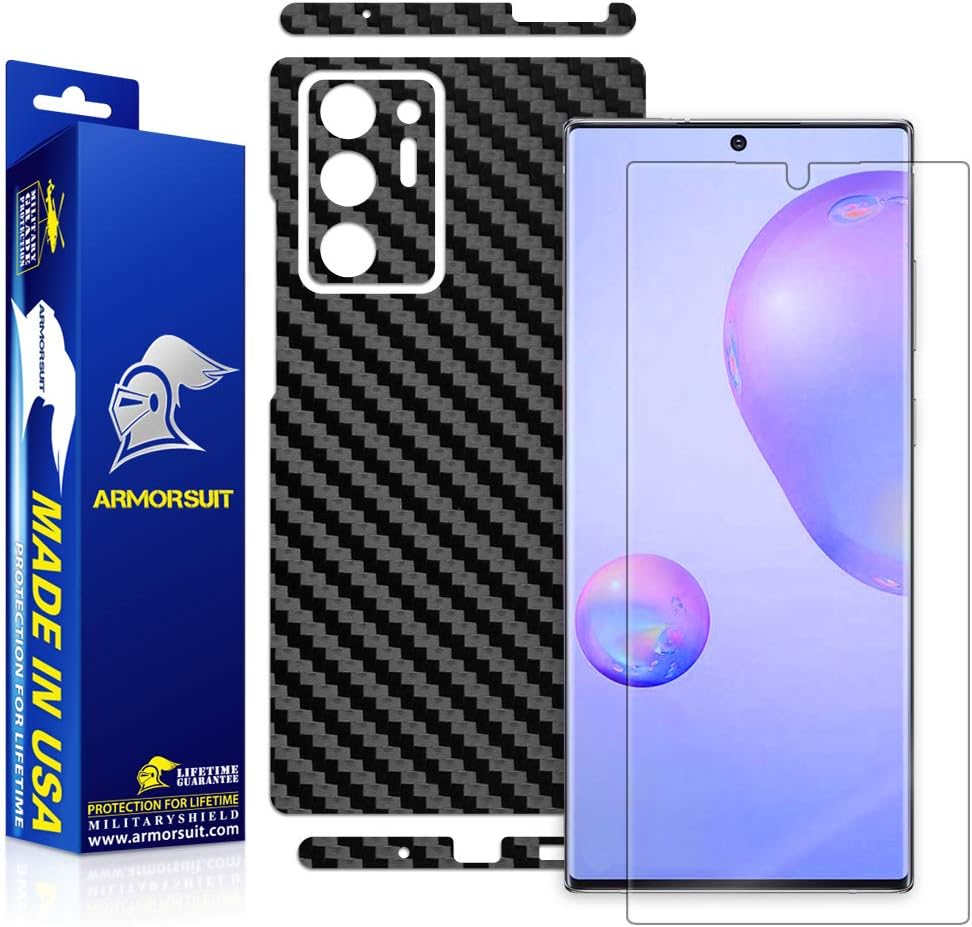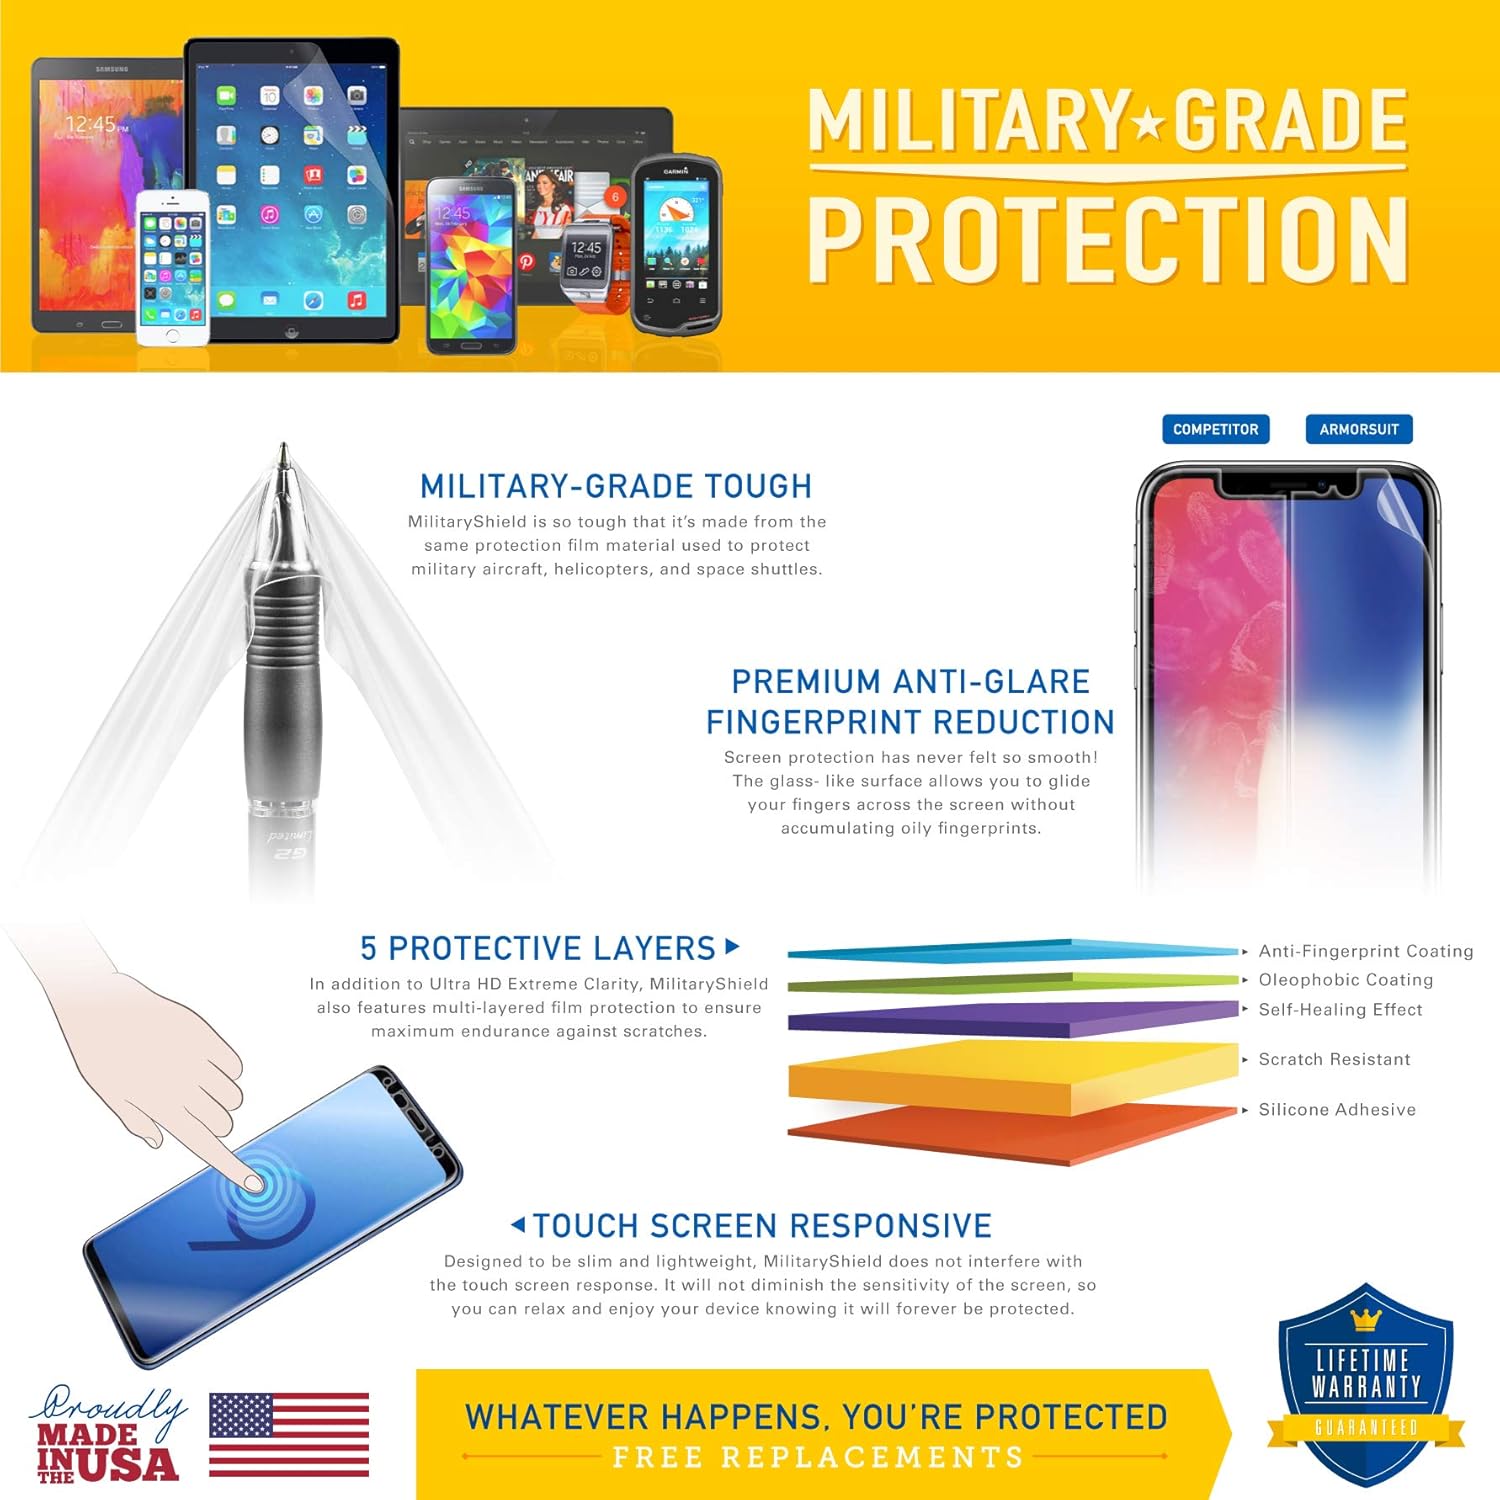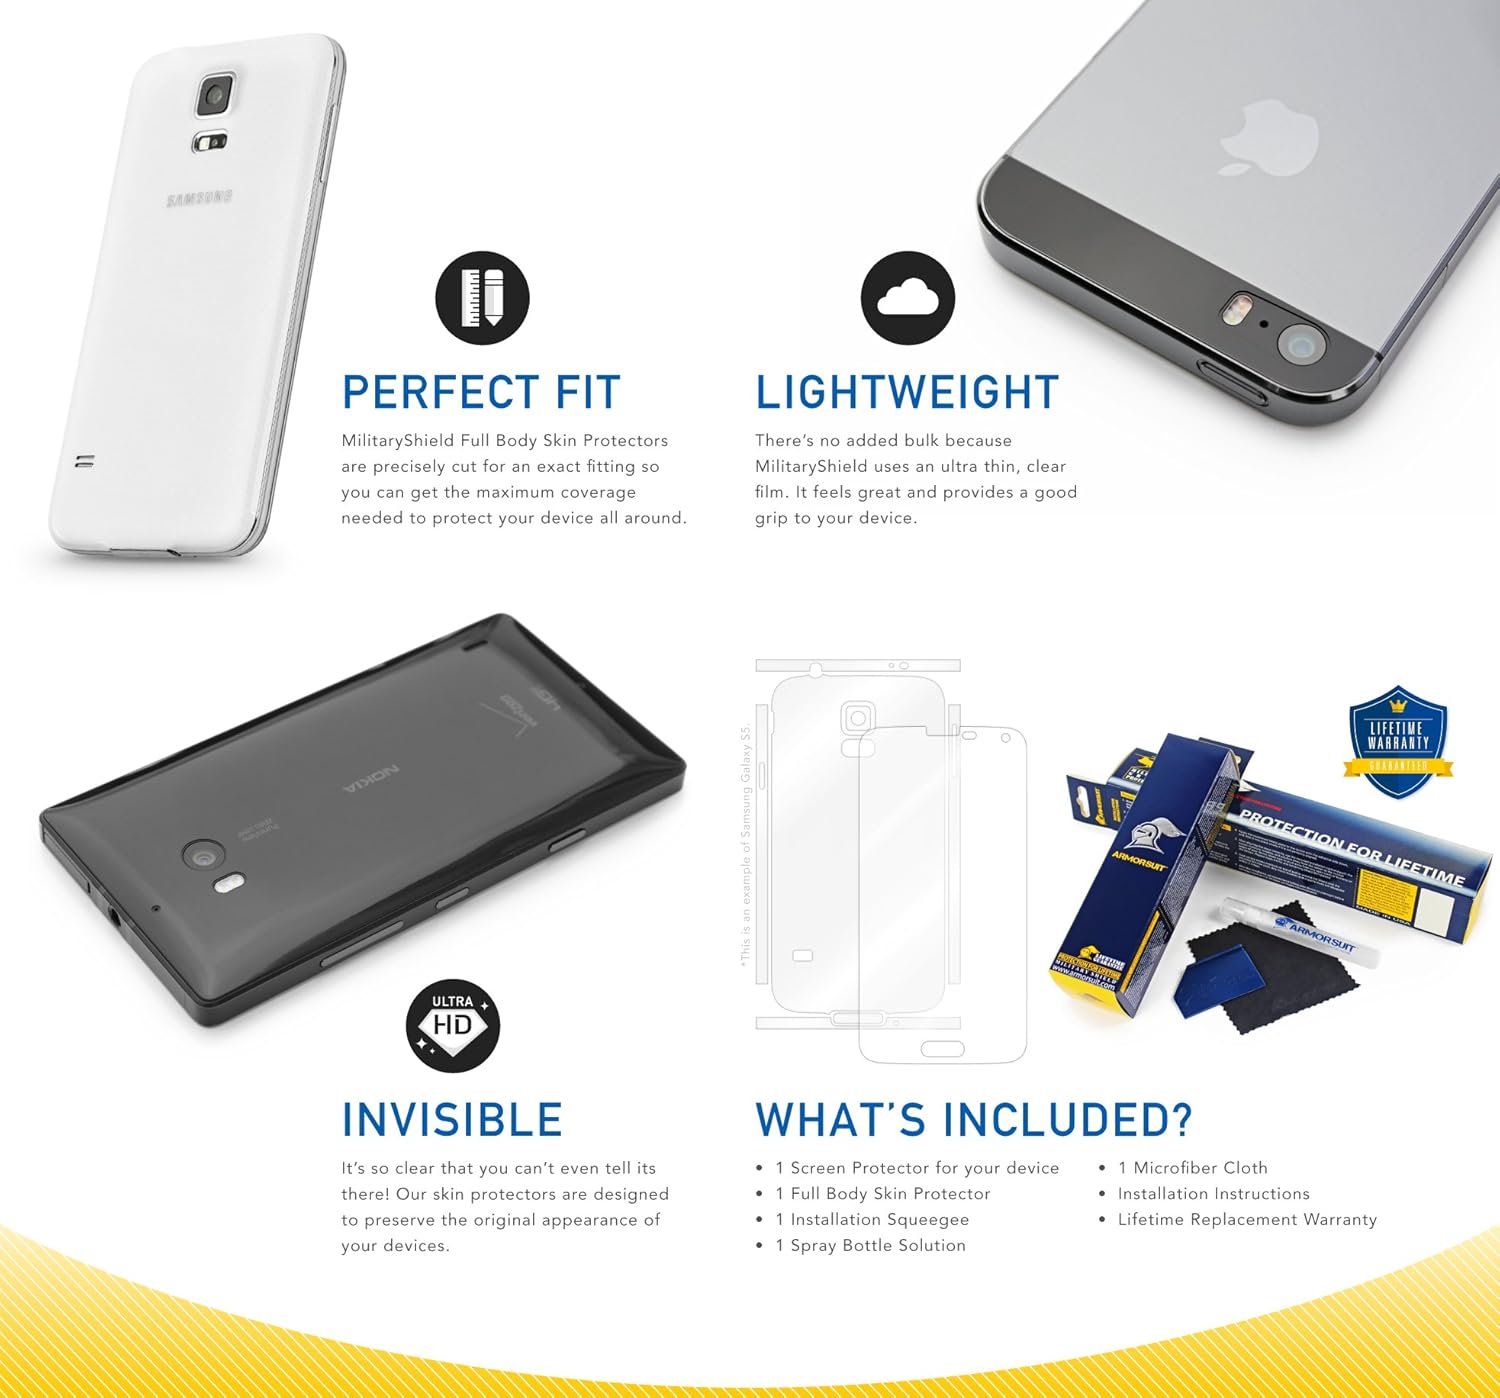
Armorsuit MilitaryShield Black Carbon Fiber Skin Wrap Film + HD Clear Screen Protector Designed for Samsung Galaxy Note 20 Ultra - Anti-Bubble Film
Category: Cell Phones & Accessories
Samsung Galaxy Note 20 Ultra (2020) Black Carbon Fiber Film Skin Wrap Military Grade Protection ArmorSuit MilitaryShield features exceptional clarity and UV protection to prevent yellowing. It is made from the same protective film material used to protect military aircrafts, helicopters and space shuttles. MilitaryShield is also equipped with "self-healing" properties to maximize the protection. The self-healing technology works to constantly eliminate minor scratches on the film. All of our MilitaryShield are uniquely designed to provide a perfect cut for a perfect fit on your device. It also features corrosion and moisture protection to prevent substances from migrating through the film to attack underlying substrates. It's designed to provide daily protection against scratches and reduce chances of damage to your screen from impact forces and drops. Best of all, it's very easy to apply. Lifetime Replacement Warranty If your MilitaryShield peels off, becomes scratched or damaged, or has installation flaws, we will gladly replace the product FREE OF CHARGE no matter what the issue is.  If you ever need to remove the MilitaryShield, simply peel it off slowly with your bare hands. It will come off clean without any sticky residue. *Made in the USA*
Features: Made in USA precise laser cutting Armorsuit MilitaryShield screen protector + black carbon Fiber Skin especially designed for Samsung Galaxy Note 20 Ultra (2020) | Ultra HD Clear and amazingly thin, perfectly matches the contours of your device. Easy application with flexible material is designed for maximum full coverage on curved corners and edges on your device. | Created from scratch-proof, ultra-tough, optically clear, yellow-resistant material and is custom fit for each particular gadget and device with full body or screen protection. | MilitaryShield has self-repairing technology, which helps eliminate minor scratches on the film all by itself. Significantly reduces dust, oil and fingerprint smudges. | Includes: ArmorSuit MilitaryShield black carbon fiber skin film, screen protector, installation spray, squeegee, microfiber cloth, installation instructions and Manufacturer's Lifetime Replacement Warranty. This Warranty is ONLY valid when purchased directly from an ArmorSuit's official seller on Amazon. ArmorSuit MilitaryShield screen protector/skin protector are a flexible film that is built to withstand the curved state it arrives in the package. Made in USA